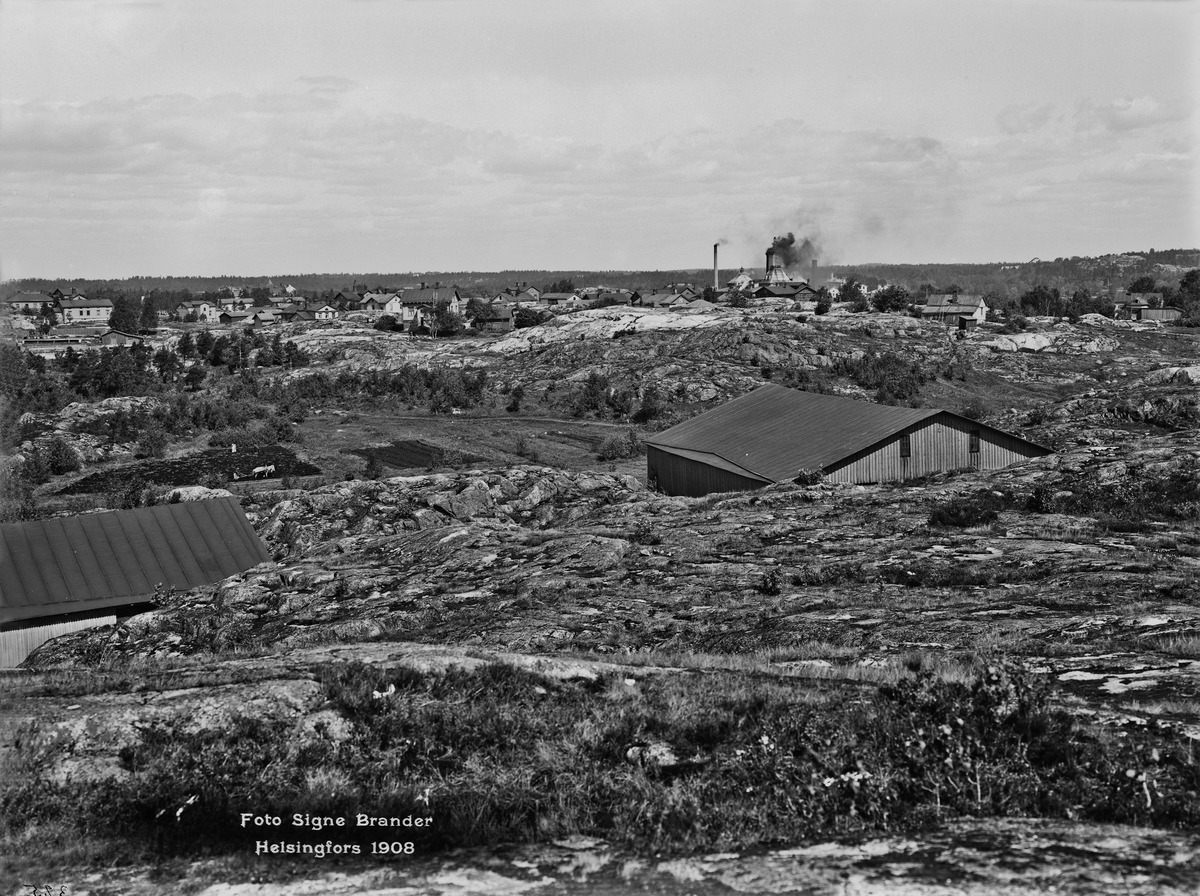
Etu-Töölö, Fjelldalin huvila-alue
sisällön kuvaus: Etu-Töölö, Fjelldalin huvila-alue.  Taustalla Bergan huvila-alue. Kuvattu nykyisen Temppeliaukion kohdalta pohjoiseen. mustavalkoinen
Kuvaaja: Brander, Signe, valokuvaaja
Ajankohta: kuvausaika 1908
Paikka: Suomi, Uusimaa, Helsinki, Töölö Helsinki, Etu-Töölö Helsinki
Aiheet: rakentamattomat alueet, puurakennukset, viljely